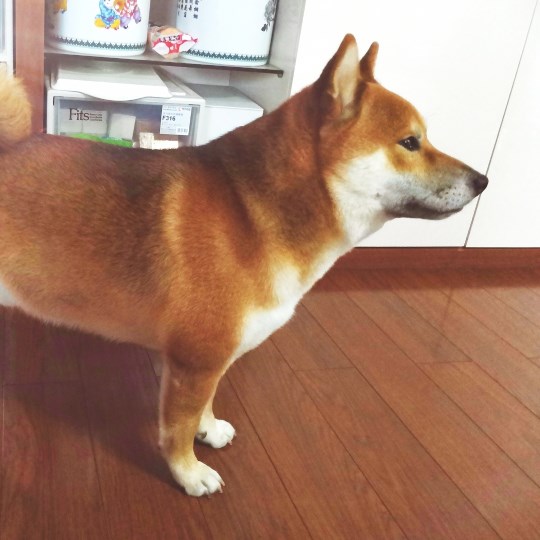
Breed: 1043-n000001-Shiba_Dog